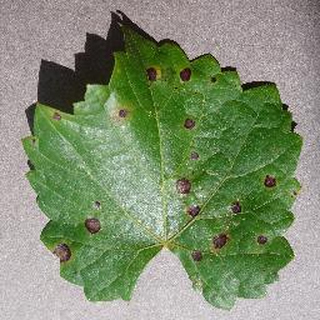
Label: grape_black_rot